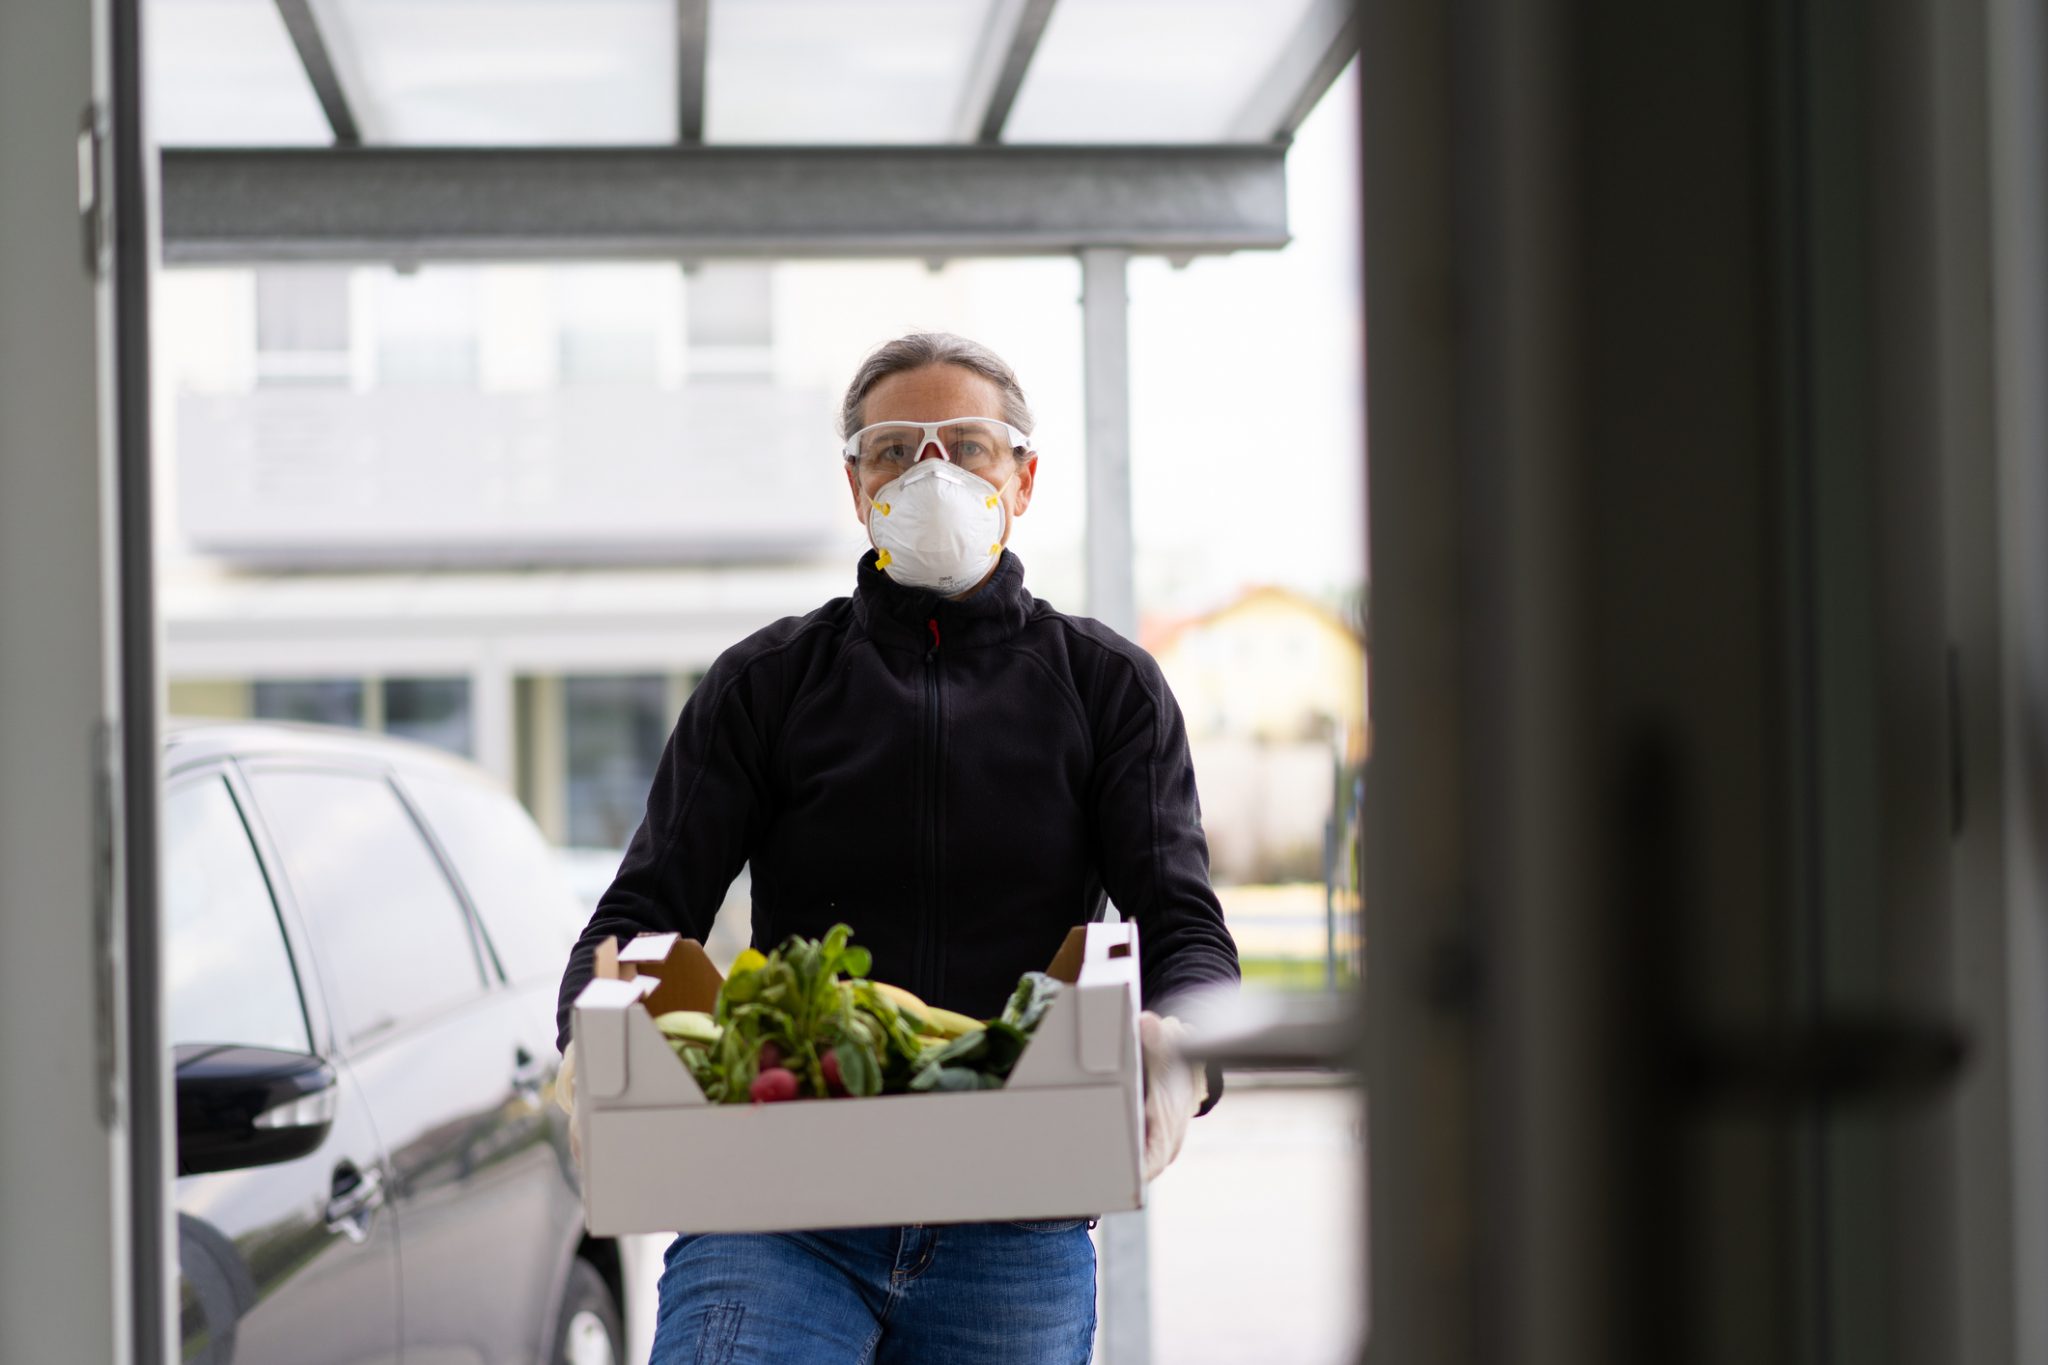
Objects detected:
Mask